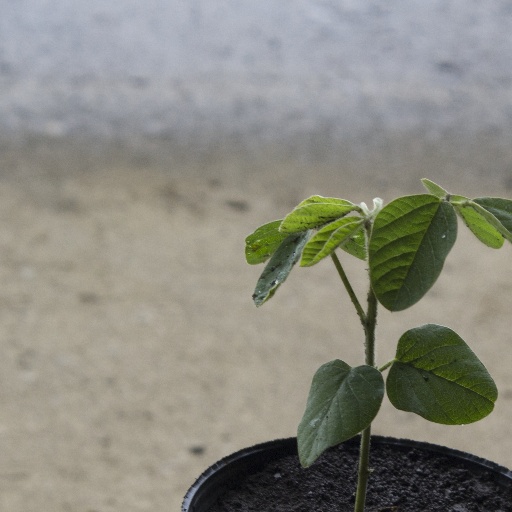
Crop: soybean